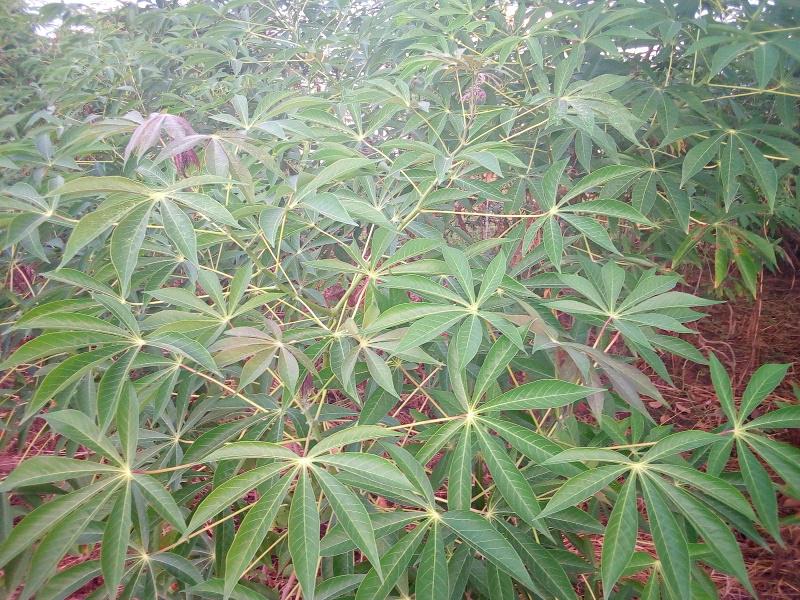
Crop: cassava
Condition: healthy